Australian blackspot shark

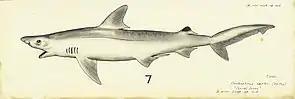
Australian Blackspot Shark

These sharks have been known as Coates's sharks and Australian Blackspot Shark. Since the IUCN recognizes the shark as the Australian Blackspot Shark, this is the more recognized common name. Much of the literature generalizes this species of shark with its close relatives in the Blackspot complex.